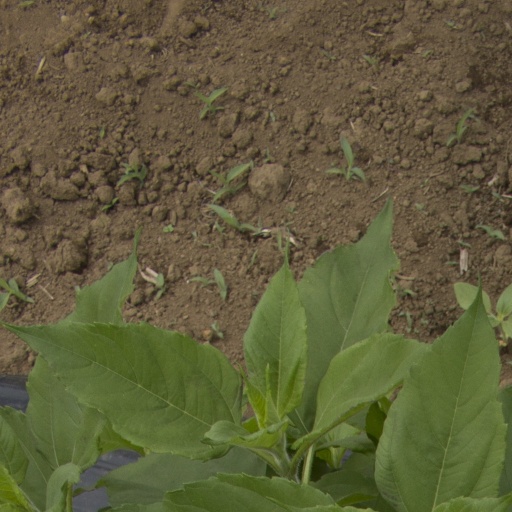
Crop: Jerusalem artichoke